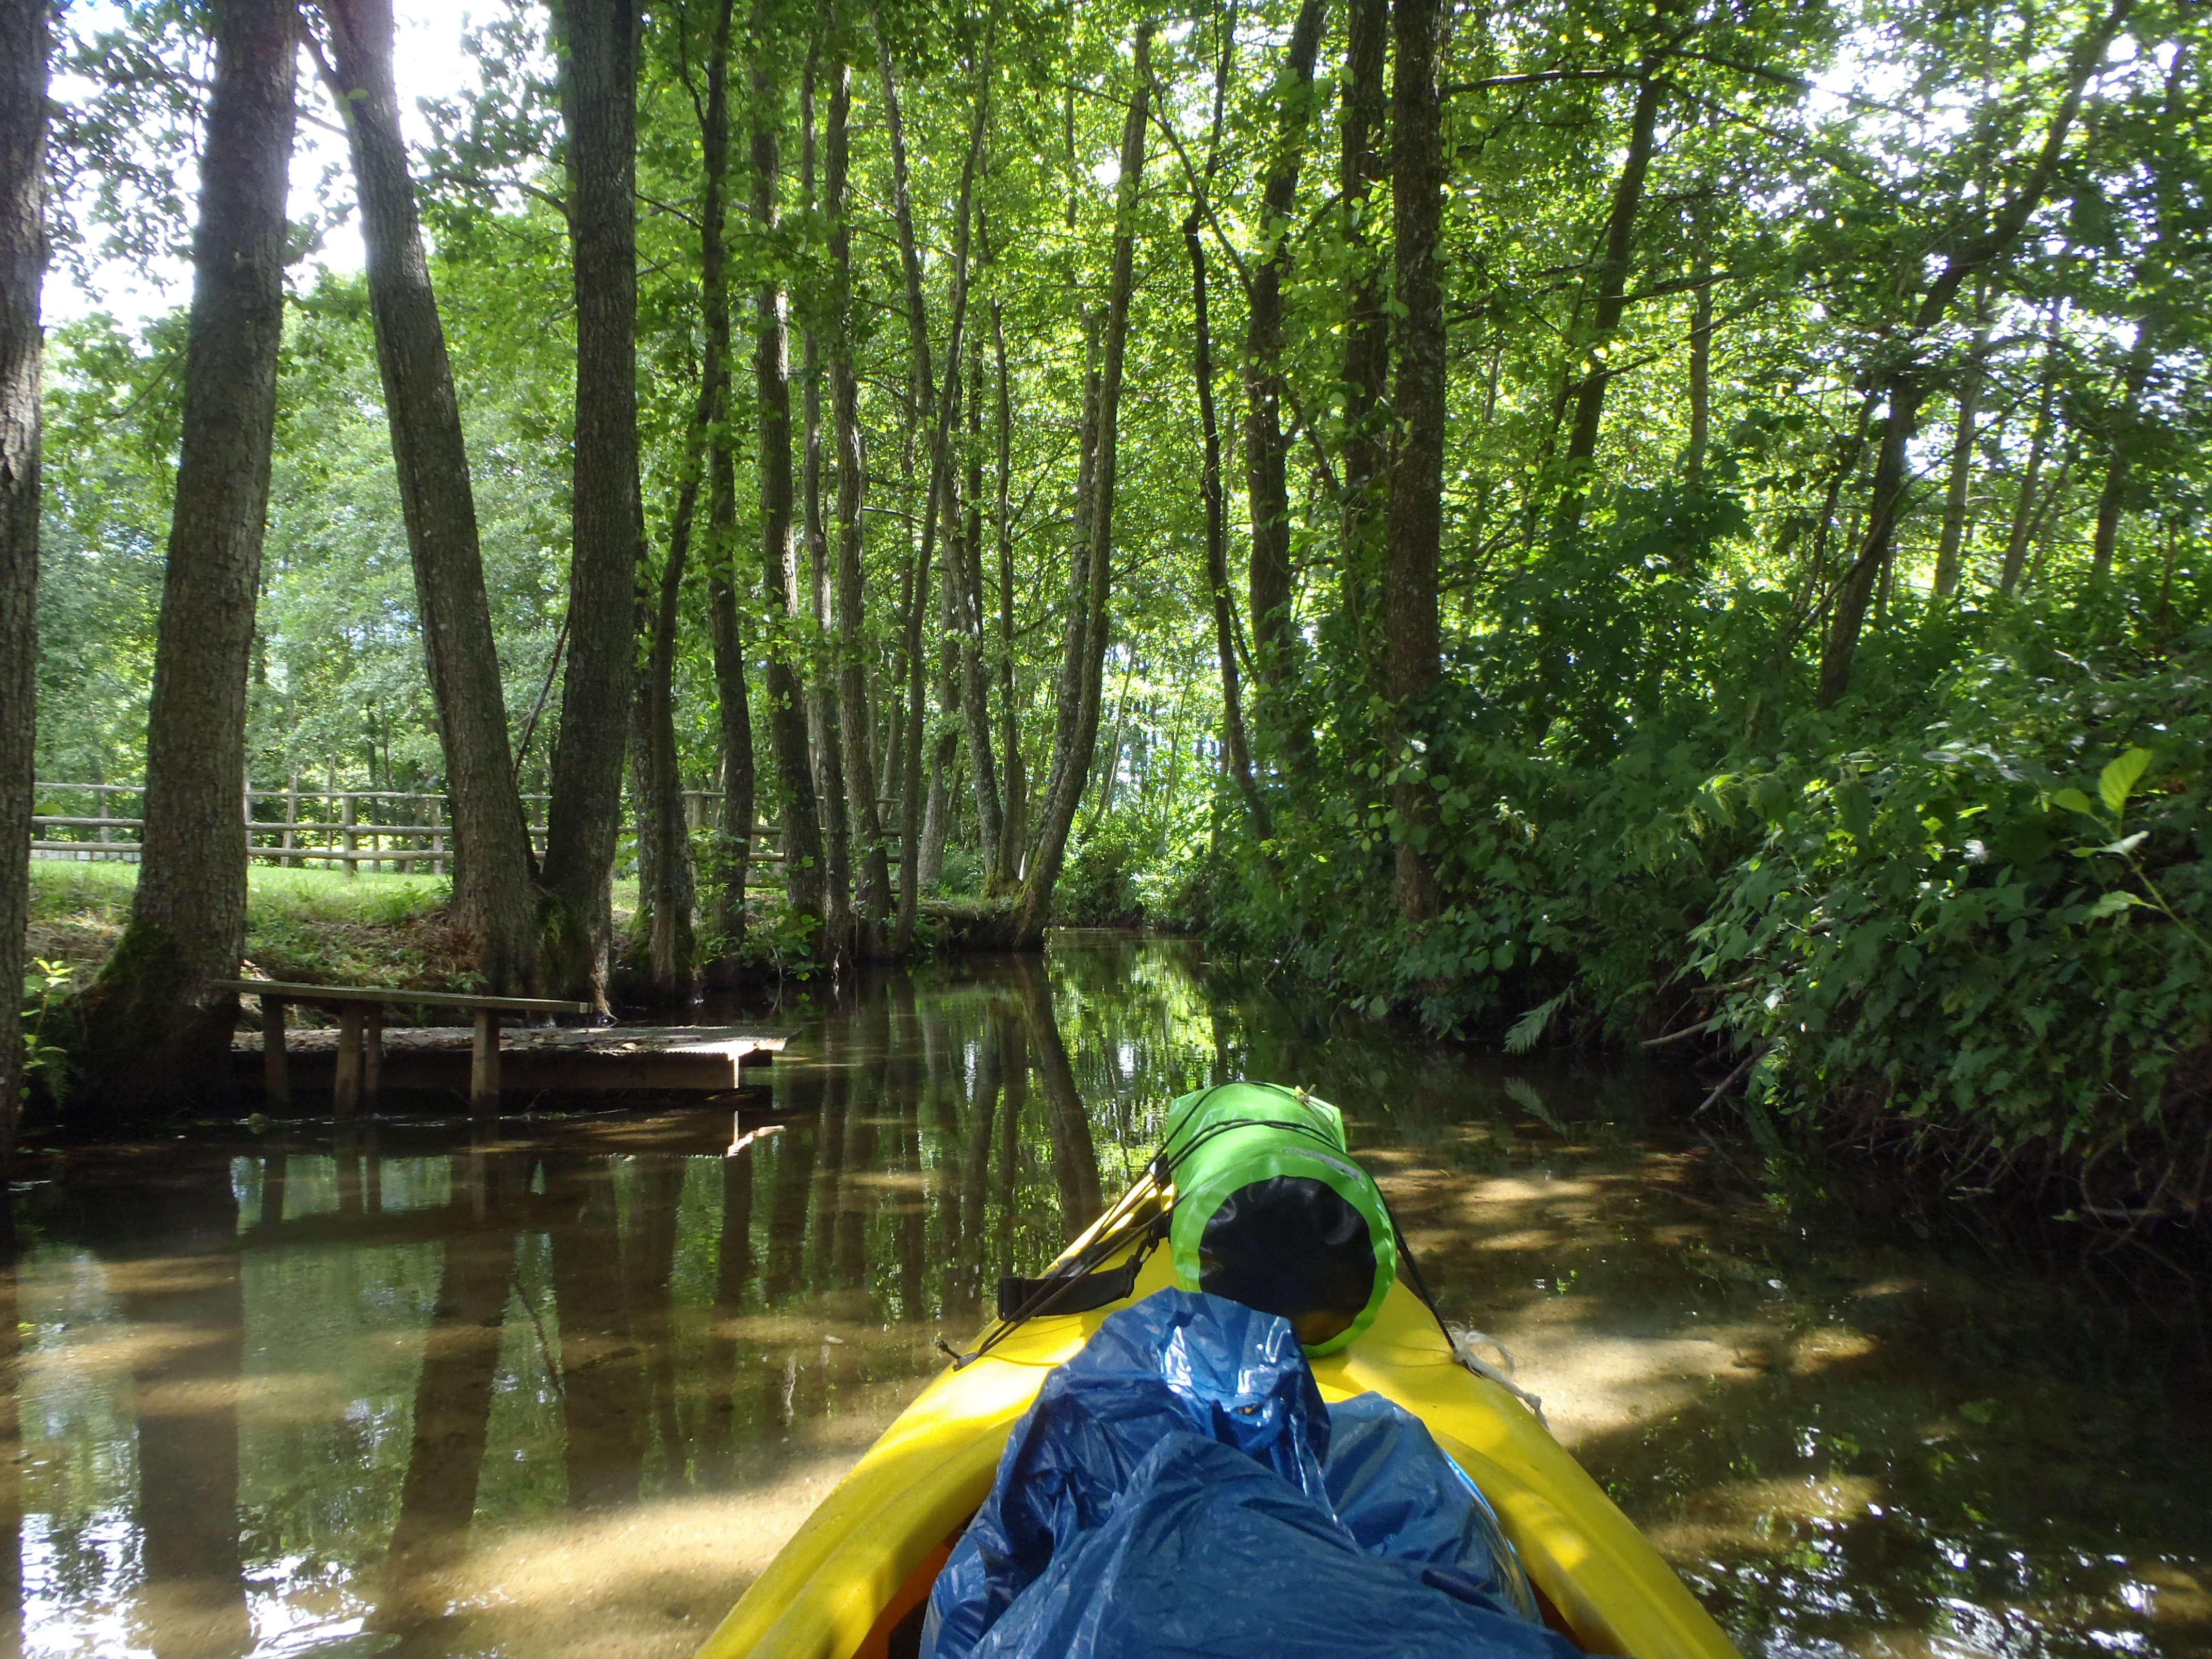
nature, forest, swamp, wilderness, boat, river, canoe, pond, stream, green, vehicle, jungle, waterway, boating, rainforest, poland, wetland, woodland, habitat, ecosystem, kajakowa, kanoo, natural environment, bayou, riparian forest